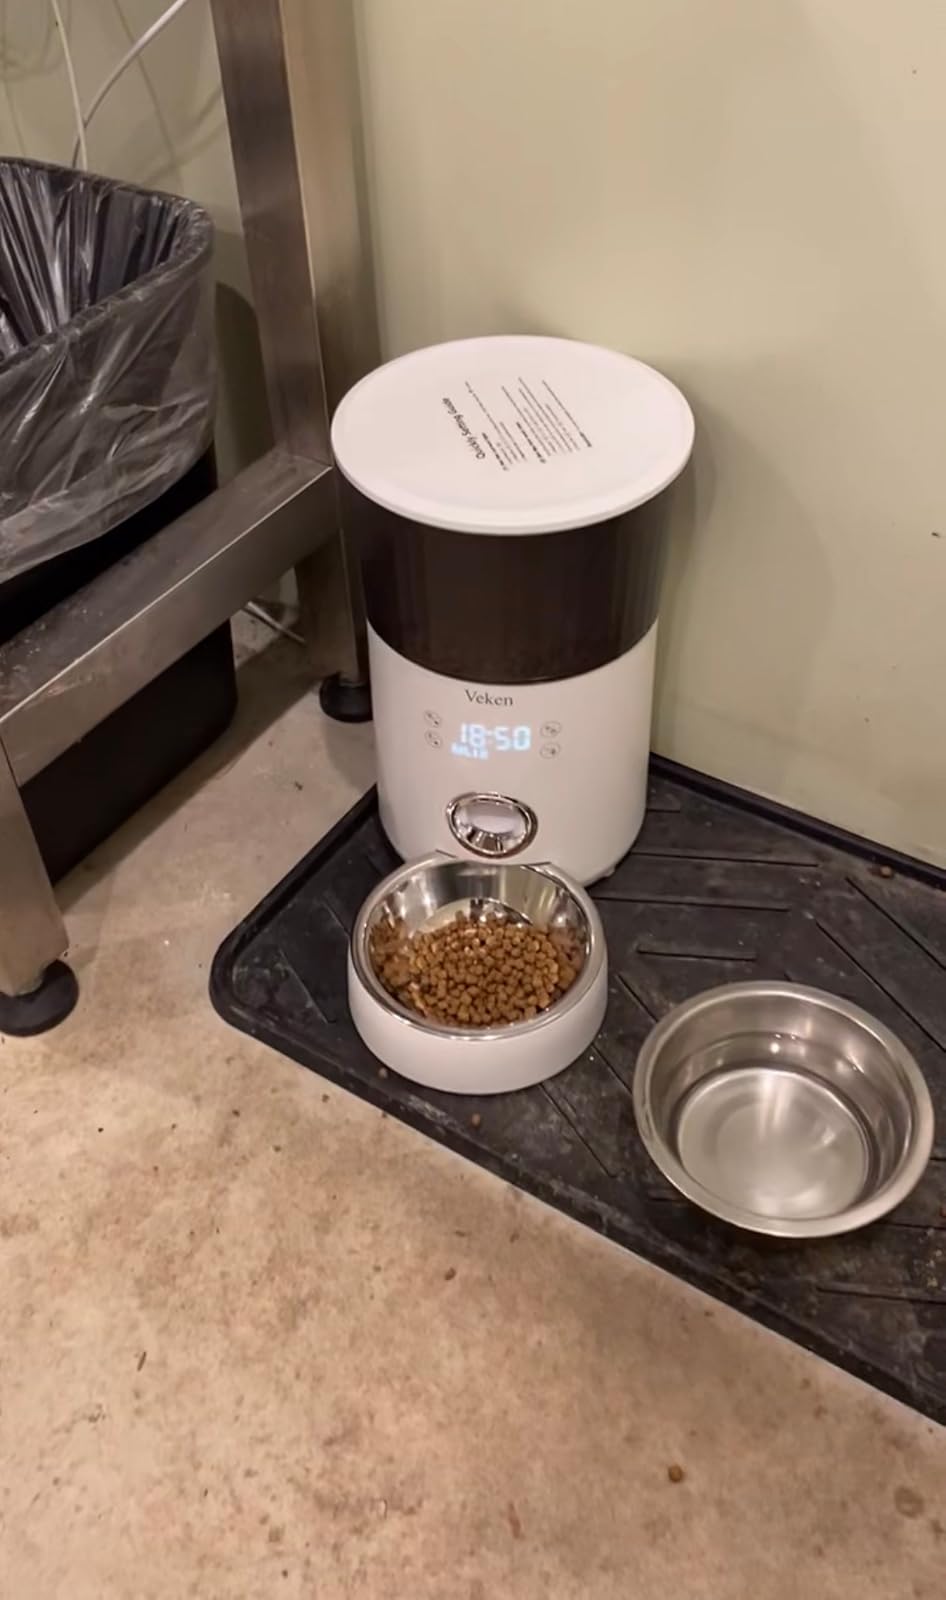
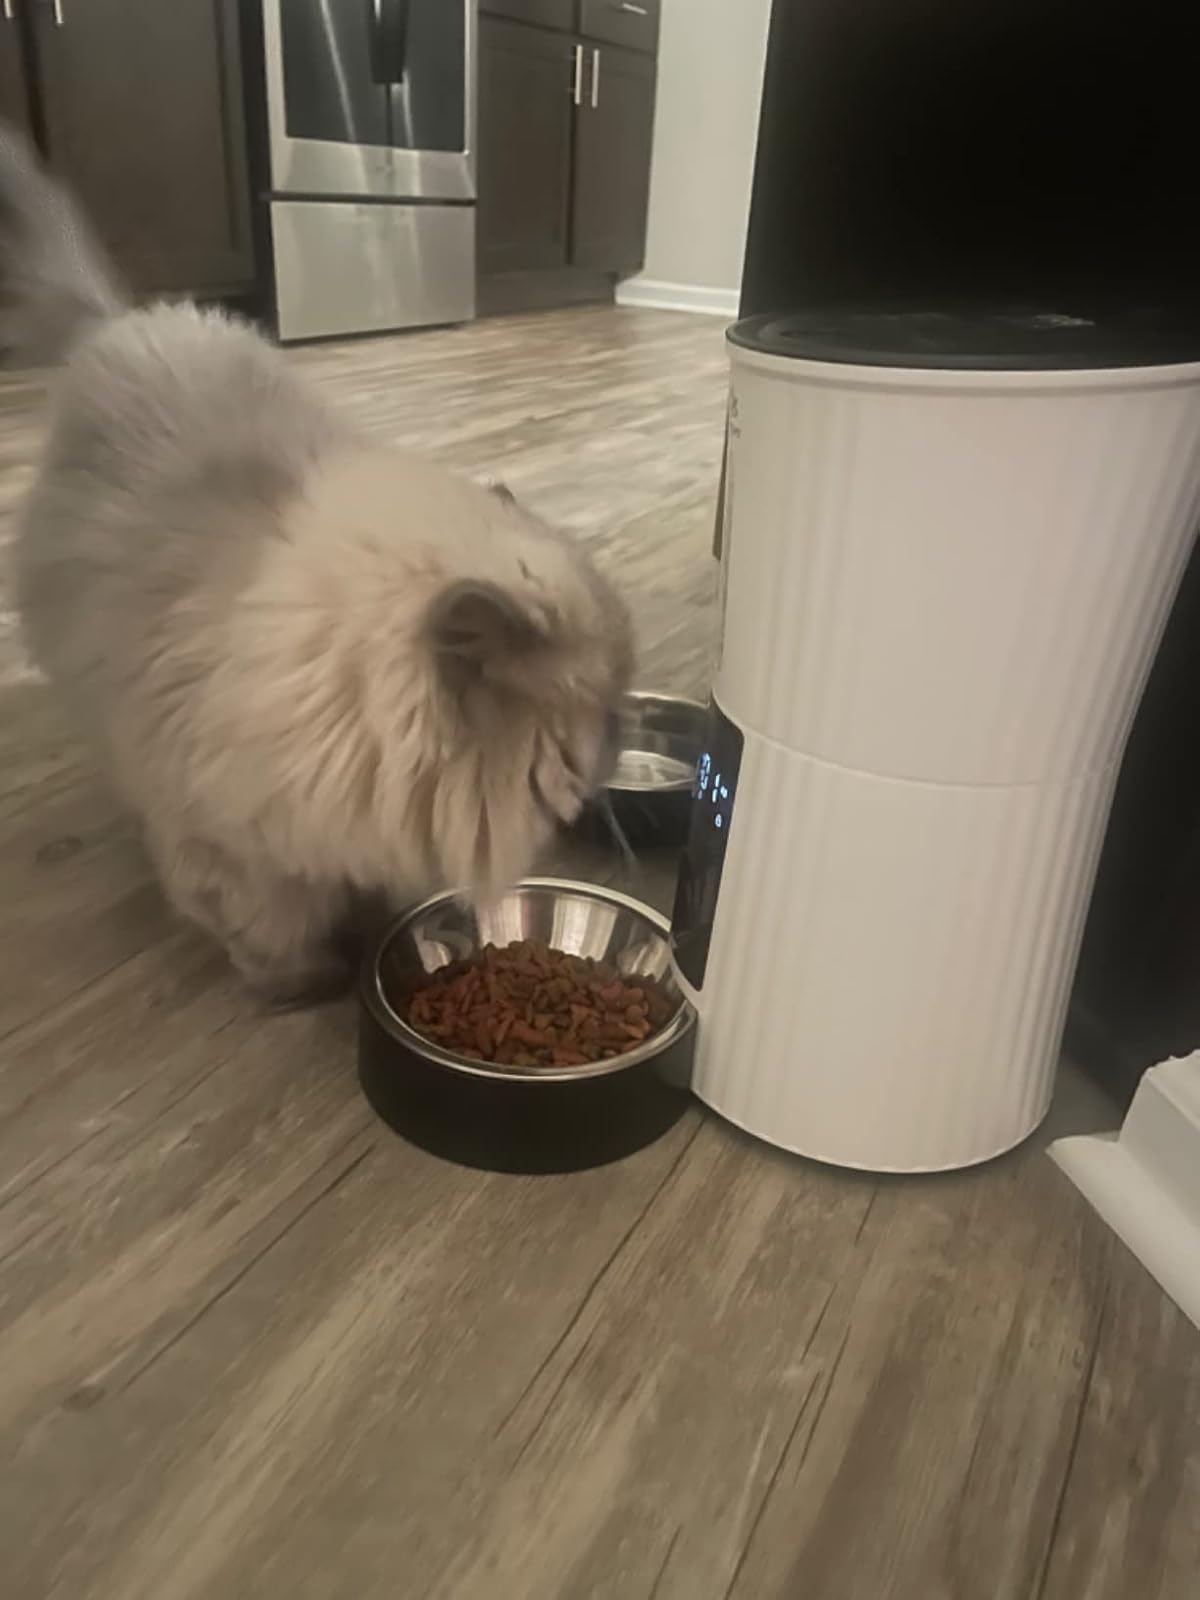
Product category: items_feeder
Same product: no